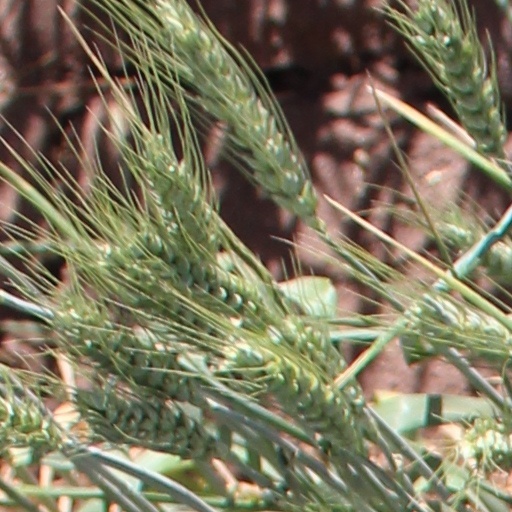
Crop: wheat